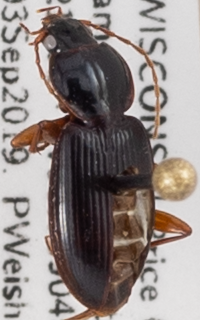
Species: Synuchus impunctatus
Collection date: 2019-09-03
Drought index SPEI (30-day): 0.694
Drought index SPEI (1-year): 2.09
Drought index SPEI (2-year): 1.28